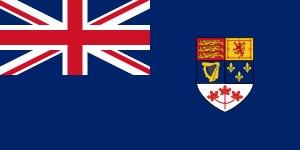
La Marine royale canadienne était la marine de guerre du Canada entre le 4 mai 1910 et le 1ᵉʳ février 1968. En effet, en 1968, elle a été fusionnée avec l'Armée canadienne et l'Aviation royale du Canada sous un service unifié appelé Forces canadiennes. Son successeur est le Commandement de la Force maritime des Forces canadiennes qui a repris le nom de Marine royale canadienne en 2011 tout en demeurant une partie intégrante du service uni des Forces armées canadiennes.